Container garden

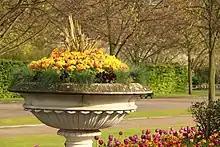
An ornamental planter at Regent's Park, Inner London, England

Containers range from simple plastic pots, to teacups, to complex automatically watered irrigation systems. This flexibility in design is another reason container gardening is popular with growers. They can be found on porches, front steps, and—in urban locations—on rooftops. Sub-irrigated planters (SIP) are a type of container that may be used in container gardens.